Wilhelmina Geddes

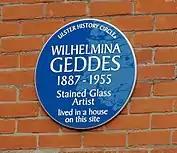
Plaque placed by the Ulster Historic Society at Geddes residence, Marlbourough Park South.

Her work was considered pioneering and represented a rejection of the Late Victorian approach. She created a new view of men in stained glass windows, portraying them with close-shaven crew cuts. "The muscularity and tension of her portraiture is matched by the radical design of her constructions. Ambitious large-scale projects, as at the cathedral in Ypres, are equalled by the drama of smaller-scale work at Wallasey (Lancashire) and Wallsend (Northumberland), or war memorial windows in obscure country churches."